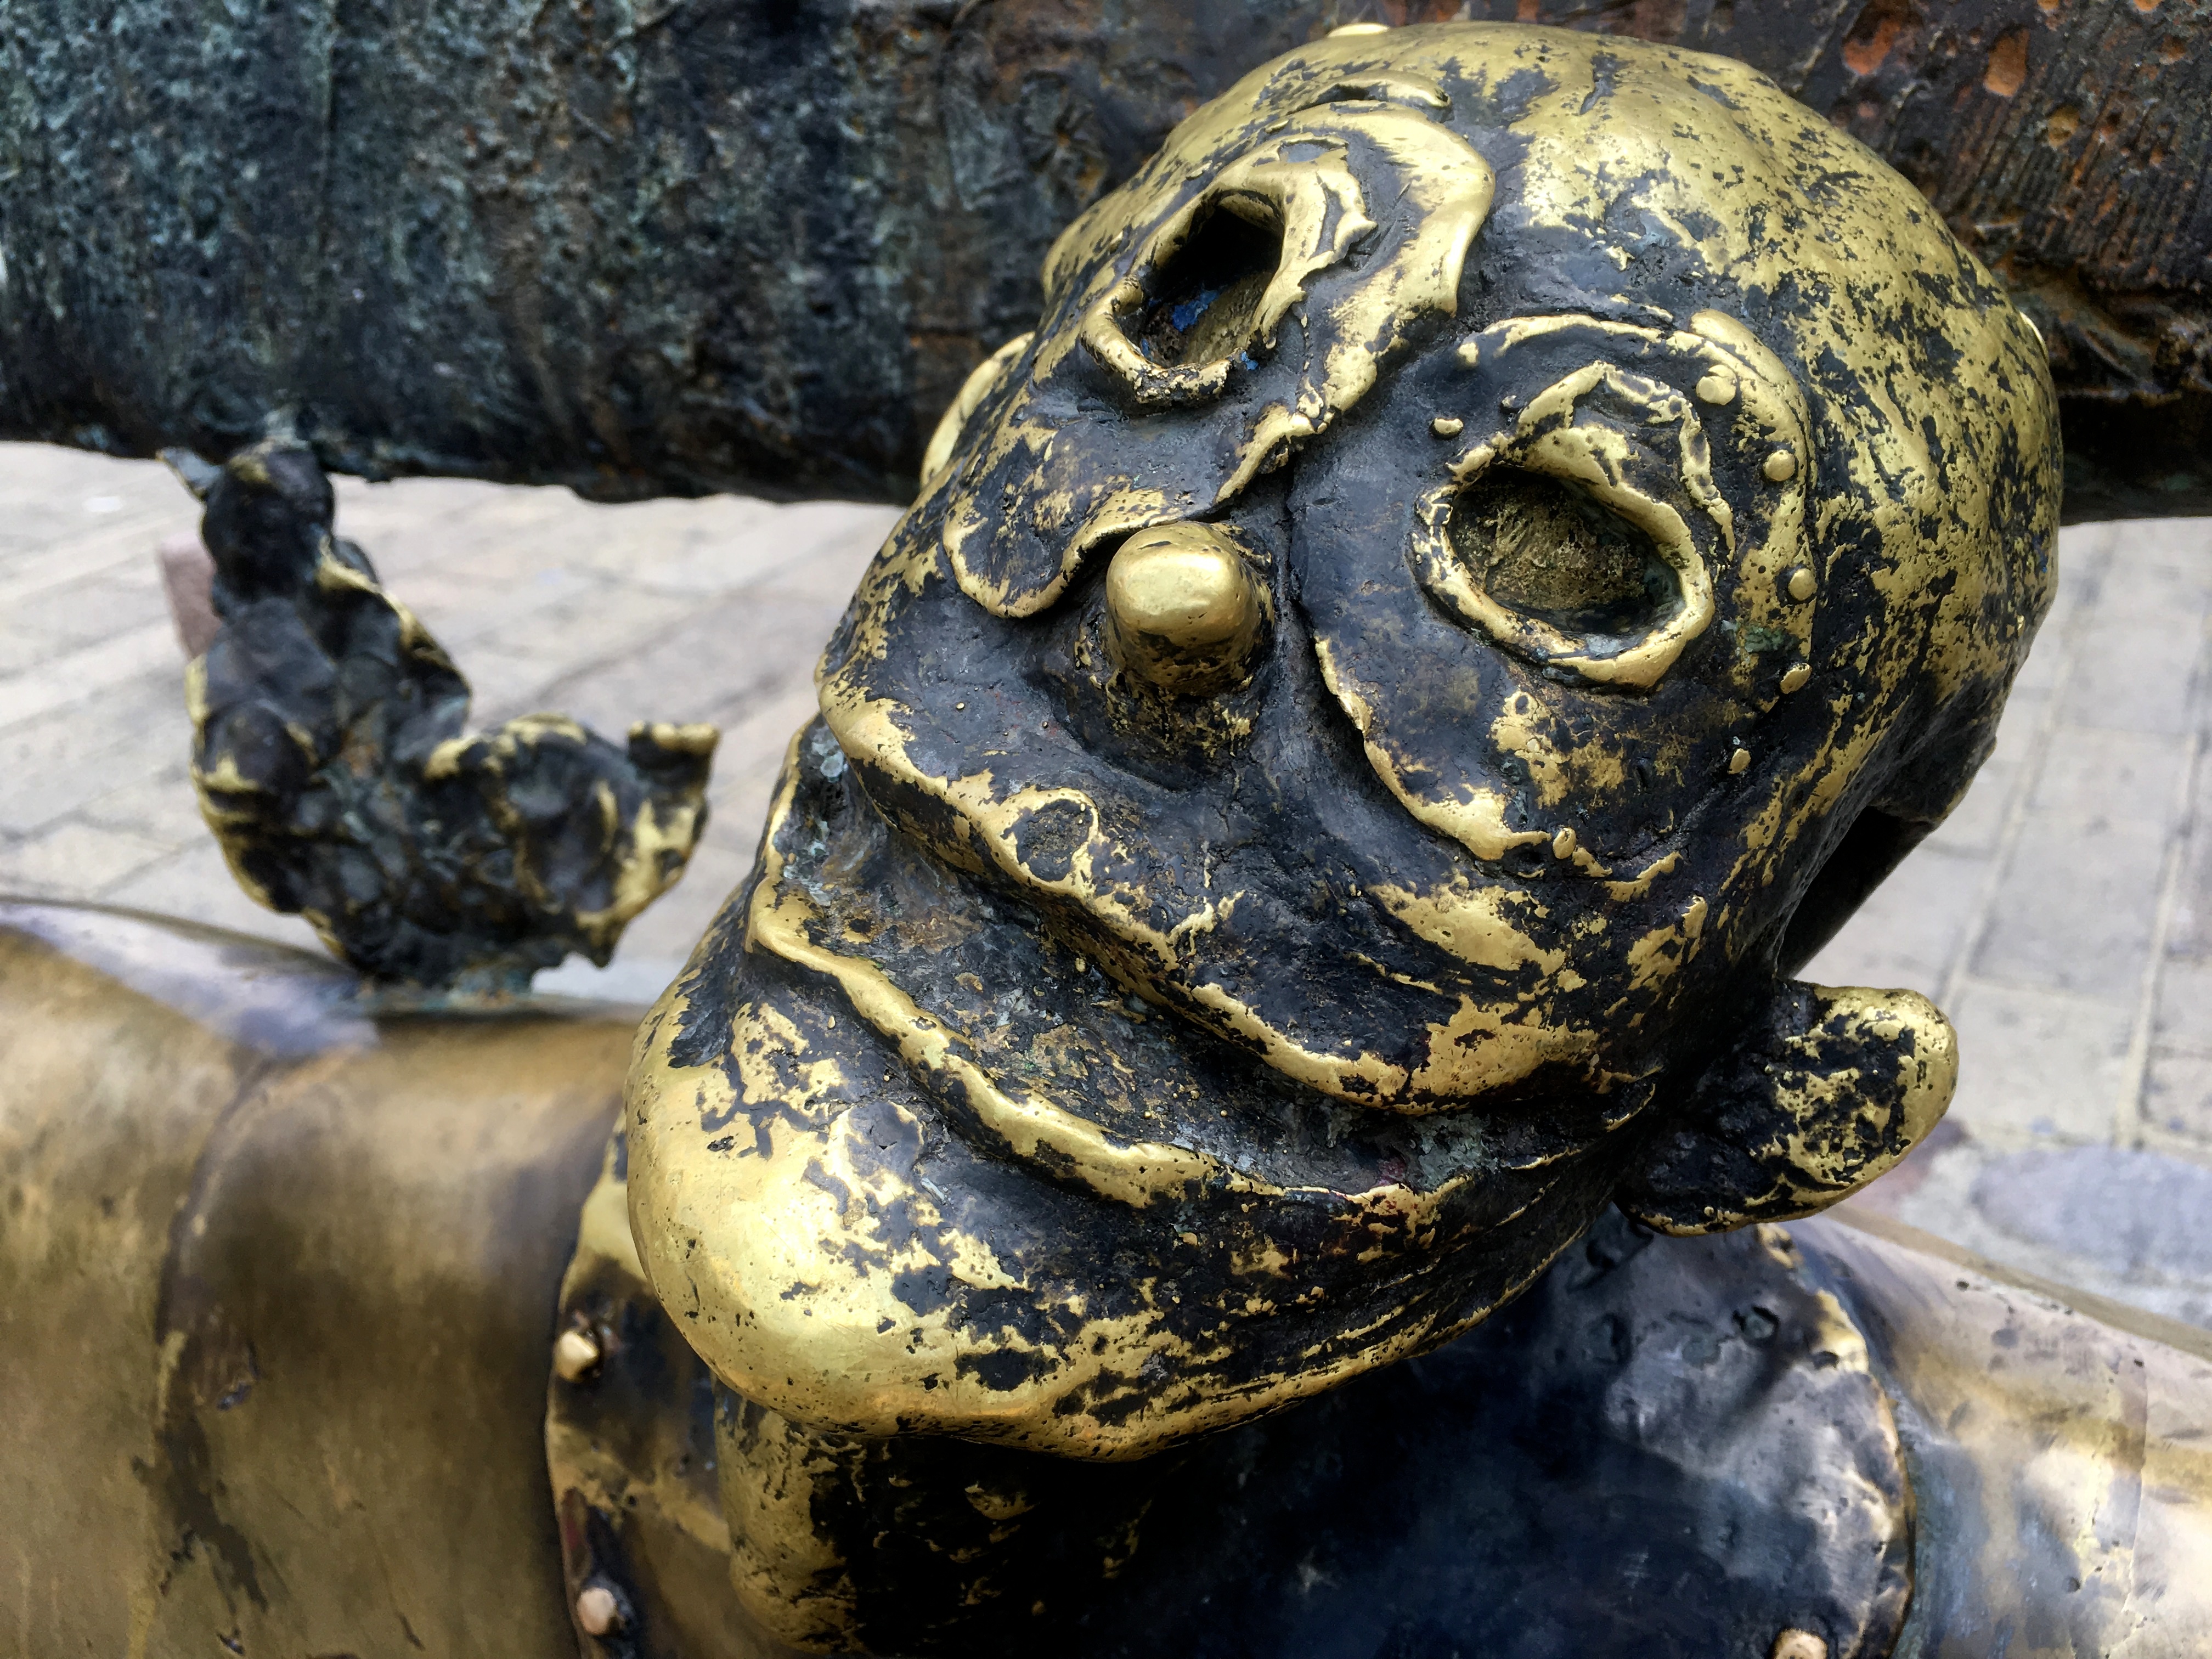
rock, monument, statue, turtle, sculpture, art, temple, bronze, carving, water feature, ancient history